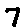
Label: 7